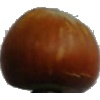
Label: nut_forest